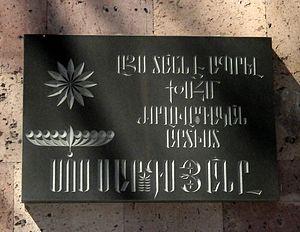
Sos Artashesi Sargsyan, né le 24 octobre 1929 à Stepanavan, et mort le 26 septembre 2013 à Erevan, est un acteur soviétique et arménien.